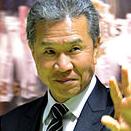
Age: 65